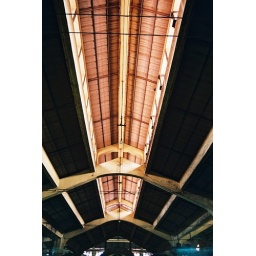
One of the market in Ho Chi Minh City. Bright litted roof using natural lights. =D